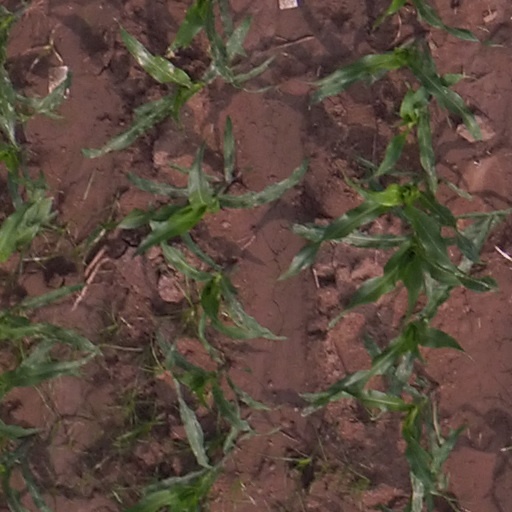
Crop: maize; corn